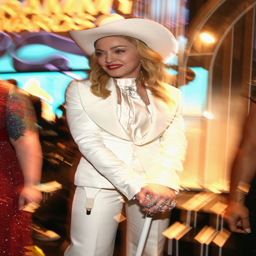
finally , person standing in all her glory with her walking stick and cowboy hat .